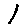
Label: 1